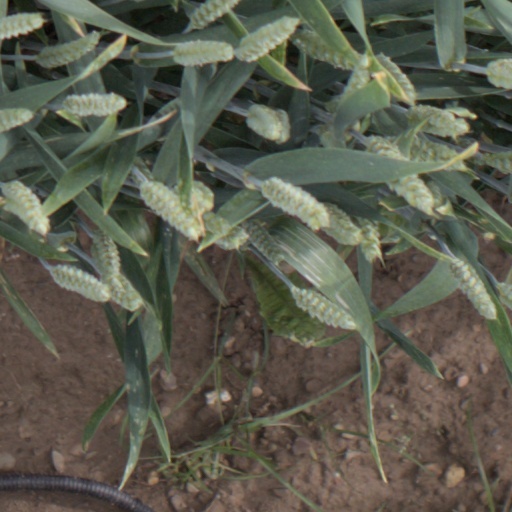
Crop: wheat